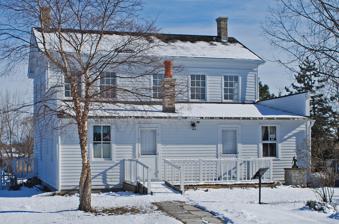
Building: Trombley House
Country: United States of America
Year built: 1837
United States historic place Tromble House U.S. National Register of Historic Places Michigan State Historic Site Show map of Michigan Show map of the United States Location Veterans Memorial Park , Bay City, Michigan Coordinates 43°35′28″N 83°53′59″W / 43.59111°N 83.89972°W / 43.59111; -83.89972 Area less than one acre Built 1835 ( 1835 ) Built by Nathan C. Case Architectural style Greek Revival NRHP reference No. 73000943 Added to NRHP January 25, 1973 The Trombley House (or Tromble House ) was constructed as a house and trading post, and is now located at 901 John F. Kennedy. After being sent down the Saginaw River on a barge (allegedly). Drive in Veterans Memorial Park in Bay City, Michigan . The building is also known as the Centre House (or Center House ). It was listed on the National Register of Historic Places in 1973. It is the oldest frame house still standing in Bay County. History Trombley House  c. 1883 Medor and Joseph Trombley, both French-Canadian fur traders, settled in the Saginaw Valley in the early 1830s and purchased large tracts of land along the Saginaw River between what is now Twenty-third Street and Cass Avenue in Bay City. In 1835, they began construction on this house, hiring Nathan C. Case, a carpenter, to construct it. The house at that time was located on the east side of the river, at what is now 114-118 Webster Street. The house was completed in 1837. The Trombleys used the building as a house, as a place to conduct their trading business, and as an inn of sorts. In the early 1840s, the Trombleys sold the house to James McCormick, Medor Trombley's father-in-law. McCormick remodeled it into a family residence, and lived there until his death in 1846. His wife Ellen continued to live there until her death in 1854. Medor Trombley and his wife Sara McCormick Trombley moved into the house in 1847. After Ellen McCormick's death in 1854, Medor Trombley again took ownership of the house, and held onto it until 1899. During this time, the house also served as an inn or hotel, with out-of-town businessmen staying there. It was known variously as the "River House," the "Big House," or the "Centre House." In 1899 the house passed to Medor's daughter Mary E. Rose. In 1905, she sold it to  Frederick Johnson, and around this time the house was divided into three units. Over the next 75 years, the house changed ownership 12 more times. In 1981, the owner of the Trombley House wished to clear the site to make a parking lot for the adjacent business. Rather than being demolished, the house was ferried to the present location in Veterans Memorial Park on the other side of the Saginaw River . The current site more accurately reflects the original setting of the house when it was constructed than the original site, now substantially industrial in nature, did. The house is currently being renovated under the guidance of the Trombley/Centre House Committee. Description The Trombley House is a two-story rectangular frame Greek Revival structure, measuring 25-1/2 feet by 35-1/2 feet. It has a gabled roof. Each story of the front has five openings. The entrance is in the center, and is flanked with fluted pilasters and topped with a cornice. Trombley House site According to McCormick family oral history, the original Webster Street location of the Trombley House was at the edge of extensive Indian mound containing skeletons, broken pottery, stone knives, stone axes, stone arrowheads, and stone spears. Some of these were donated by the McCormicks to several museums, including the Smithsonian Institution . Archaeological excavations at the site (designated 20BY70 ) were undertaken in 1981. These excavations found over 1000 historical artifacts, and also identified prehistoric artifacts. The prehistoric artifacts largely dated to the Late Woodland period (after 1000 AD, although some may be as early as pre-500 AD. References